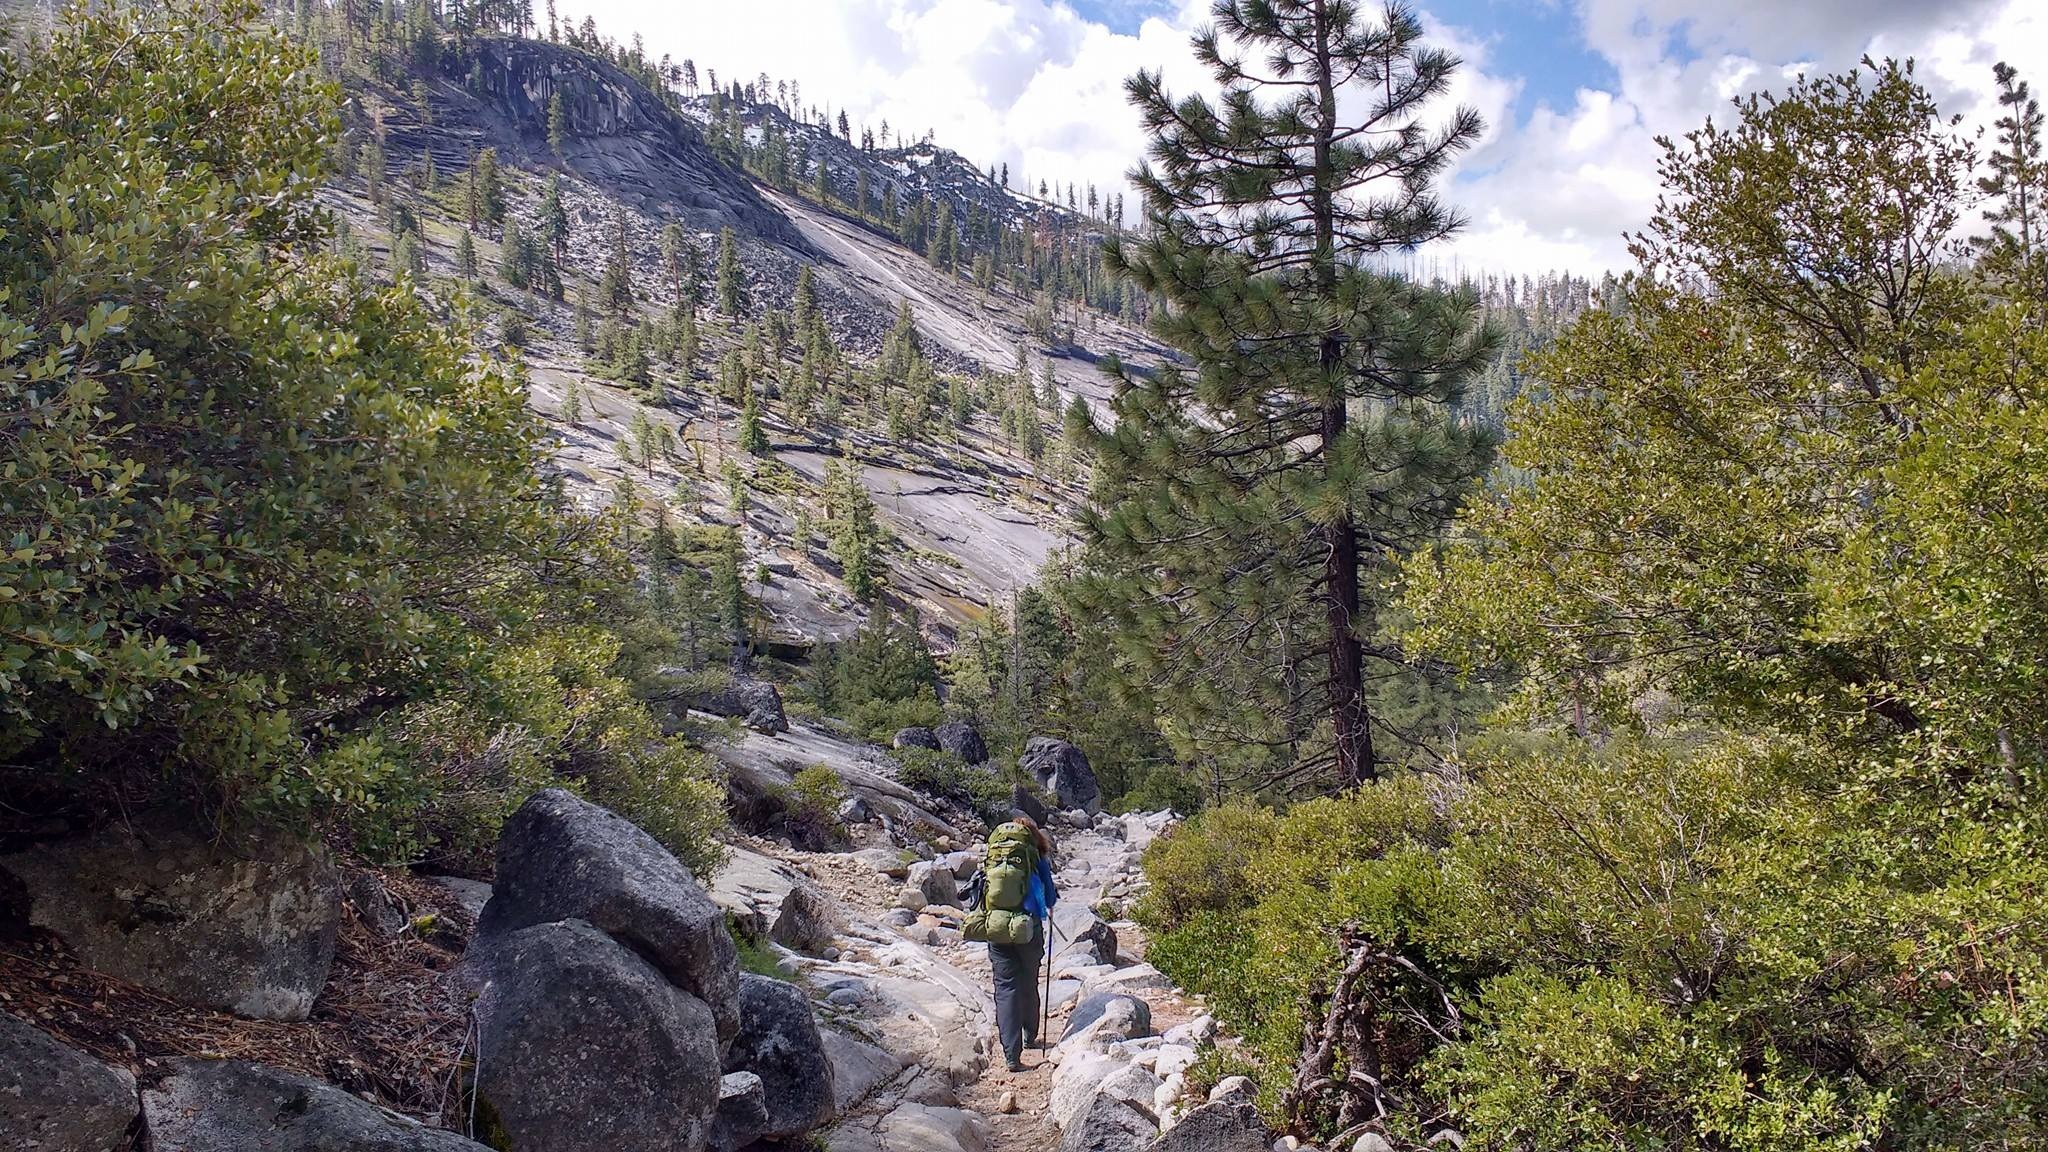
wilderness, walking, mountain, hiking, trail, adventure, valley, mountain range, yosemite, california, ridge, sports, backpacking, ravine, ecosystem, mountain pass, mountainous landforms, geological phenomenon